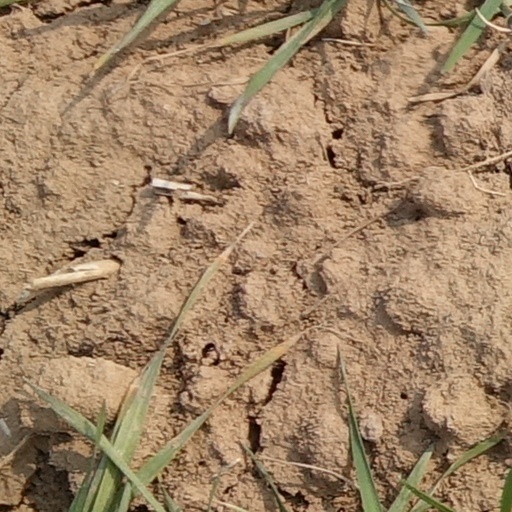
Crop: wheat